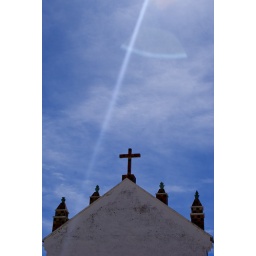
taken in 2009, taken in copacabana, a photo of the sky and the entrance to the church